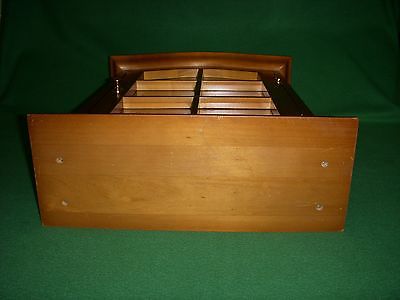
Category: cabinet